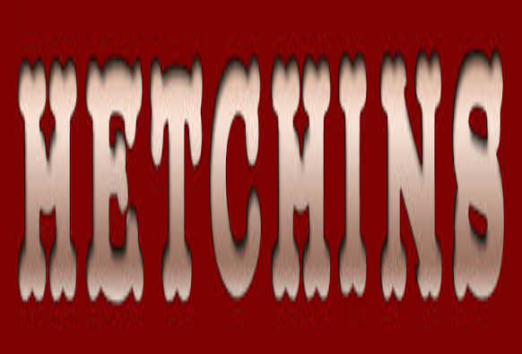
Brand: hetchins
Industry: Transportation